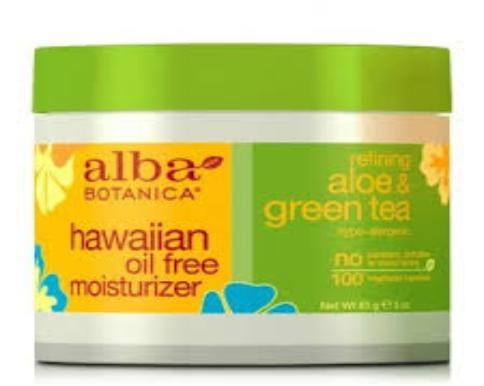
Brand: Alba Botanica
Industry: Necessities